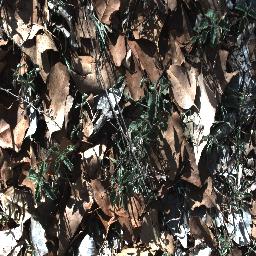
Label: negative